Corpse road

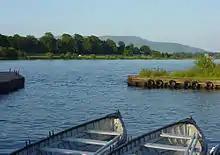
View east across Loch Leven from Kinross

The spirit roads, such as the church-ways, were always conceived of as being straight, but the physical corpse roads of the United Kingdom vary as much as any other path. Corpses were conveyed along defined corpse roads to avoid their spirits returning to haunt the living. It was a widespread custom, for example, that the feet of the corpse be kept pointing away from the family home on its journey to the cemetery.